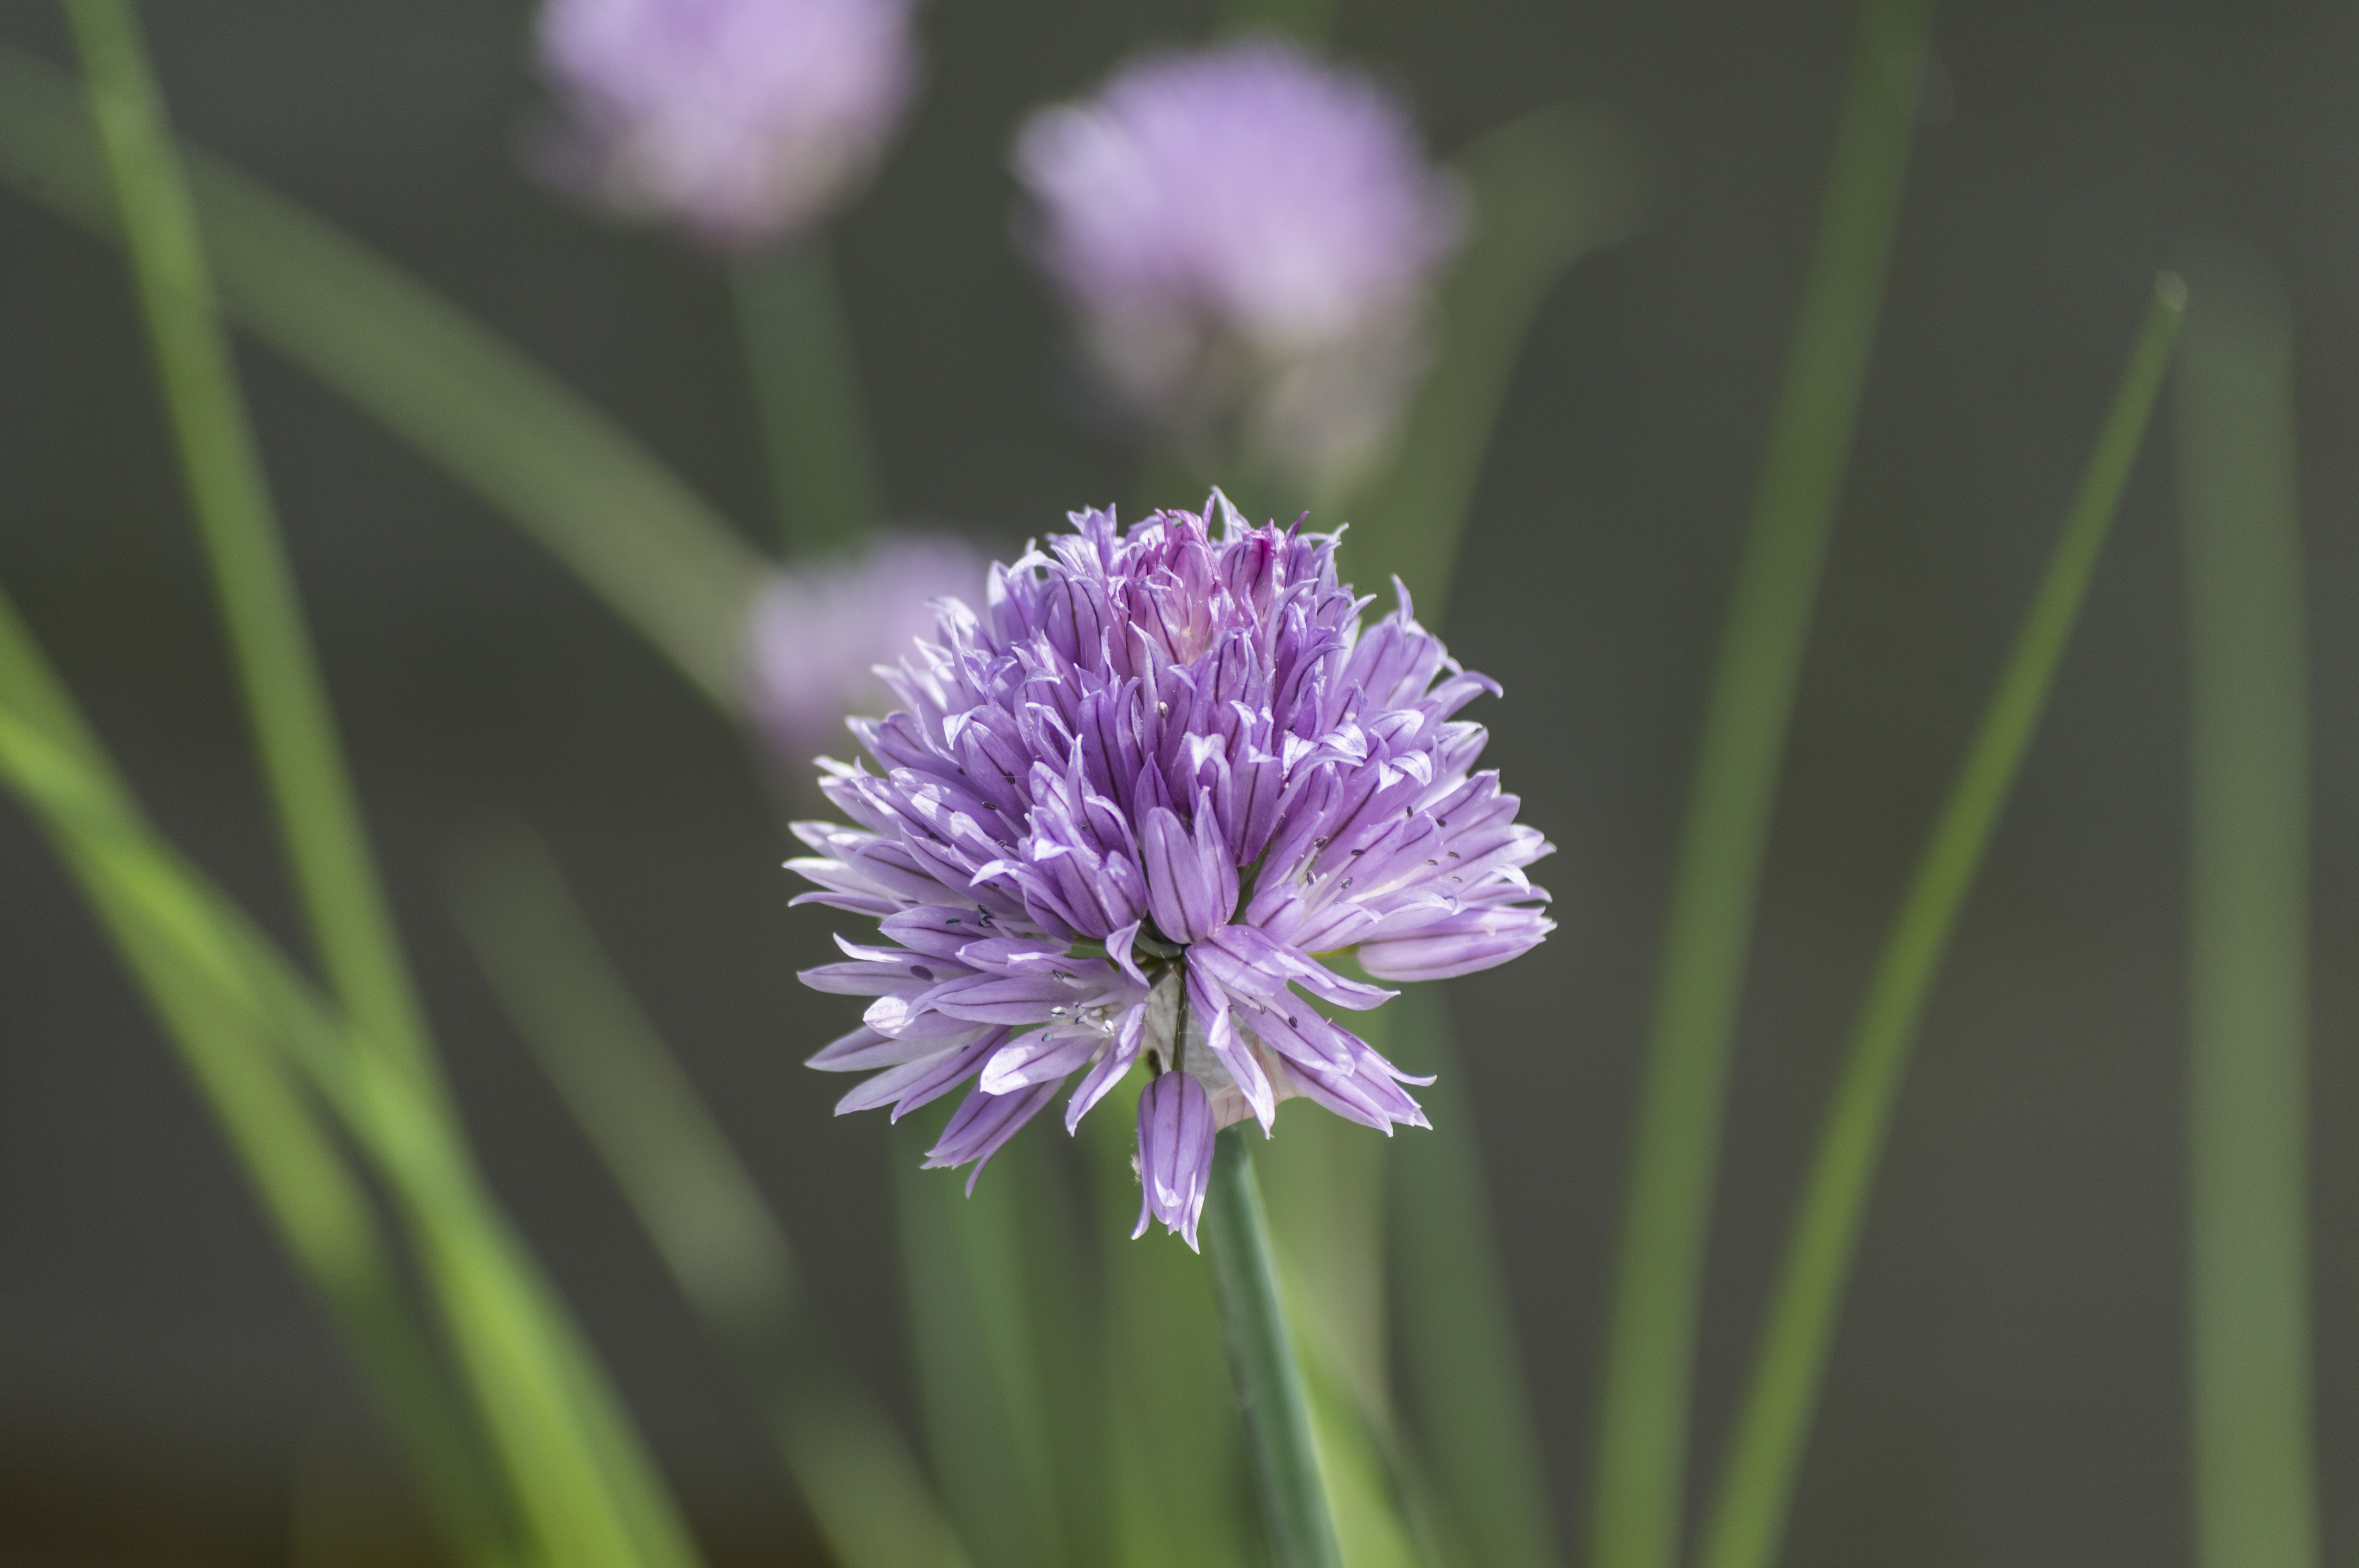
nature, grass, outdoor, blossom, plant, meadow, flower, petal, photo, food, green, herb, produce, vegetable, macro, botany, nikon, flora, wildflower, close up, colour, holland, nederland, netherlands, dutch, outdoorphotography, picture, photograph, fotos, foto, chive, depthoffield, dof, buiten, chives, paulvandevelde, pdvandevelde, padagudaloma, natuurfotografie, naturephotographer, dordrecht, nederlandinfotos, bloem, pvdvfotografie, pdvandeveldedordrecht, nederlandsefotografie, dutchphotogaraphy, totallydutch, fotografienederland, hollandsefotografie, fotografieholland, bieslook, macro photography, flowering plant, grass family, plant stem, land plant, onion genus